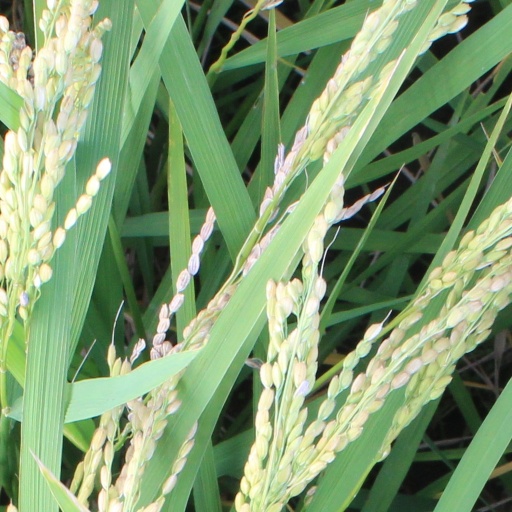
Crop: rice